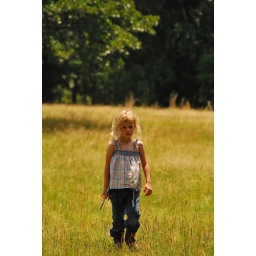
sweet girl ag walking in tall grass